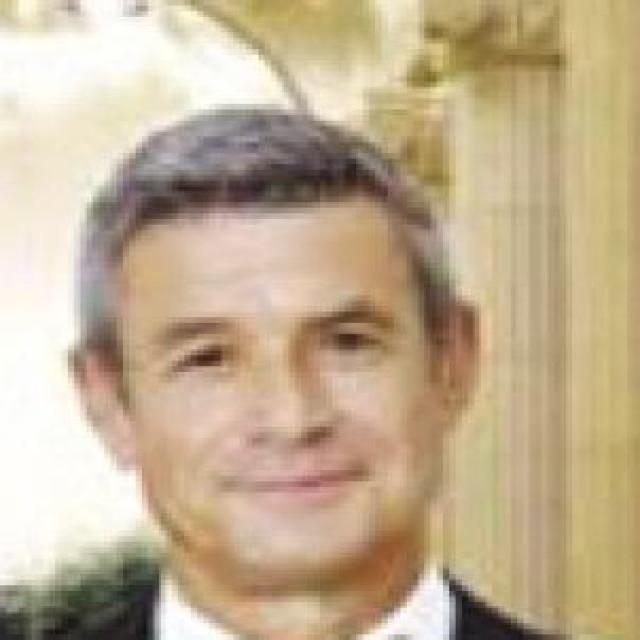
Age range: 65+